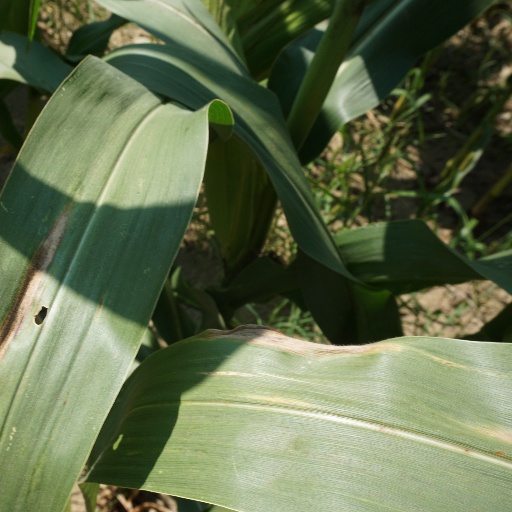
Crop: maize; corn